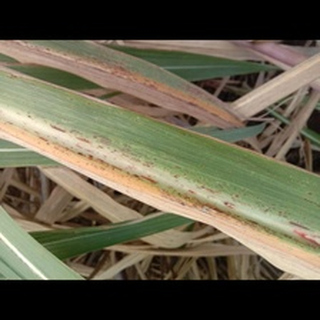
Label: sugarcane_rust